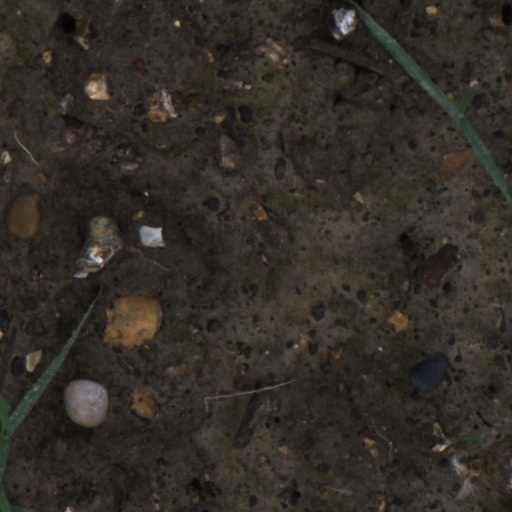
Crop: wheat